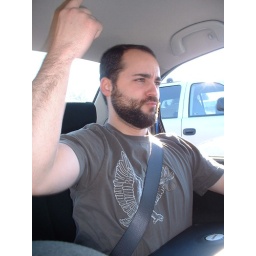
&amp;#8220;It's pretty much my favorite animal. It's like a lion and a tiger mixed... bred for its skills in magic.&amp;#8221;